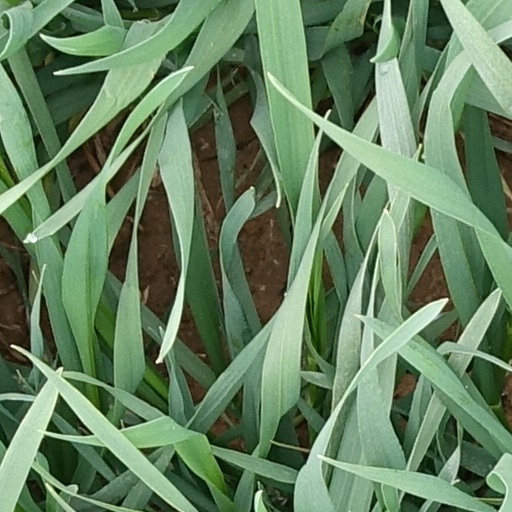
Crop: wheat